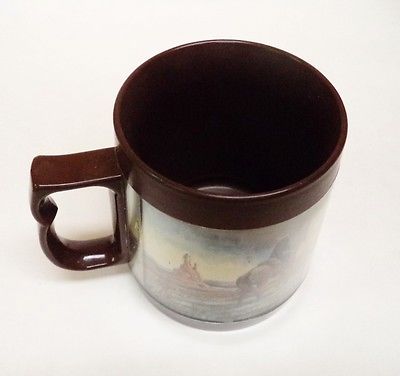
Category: mug